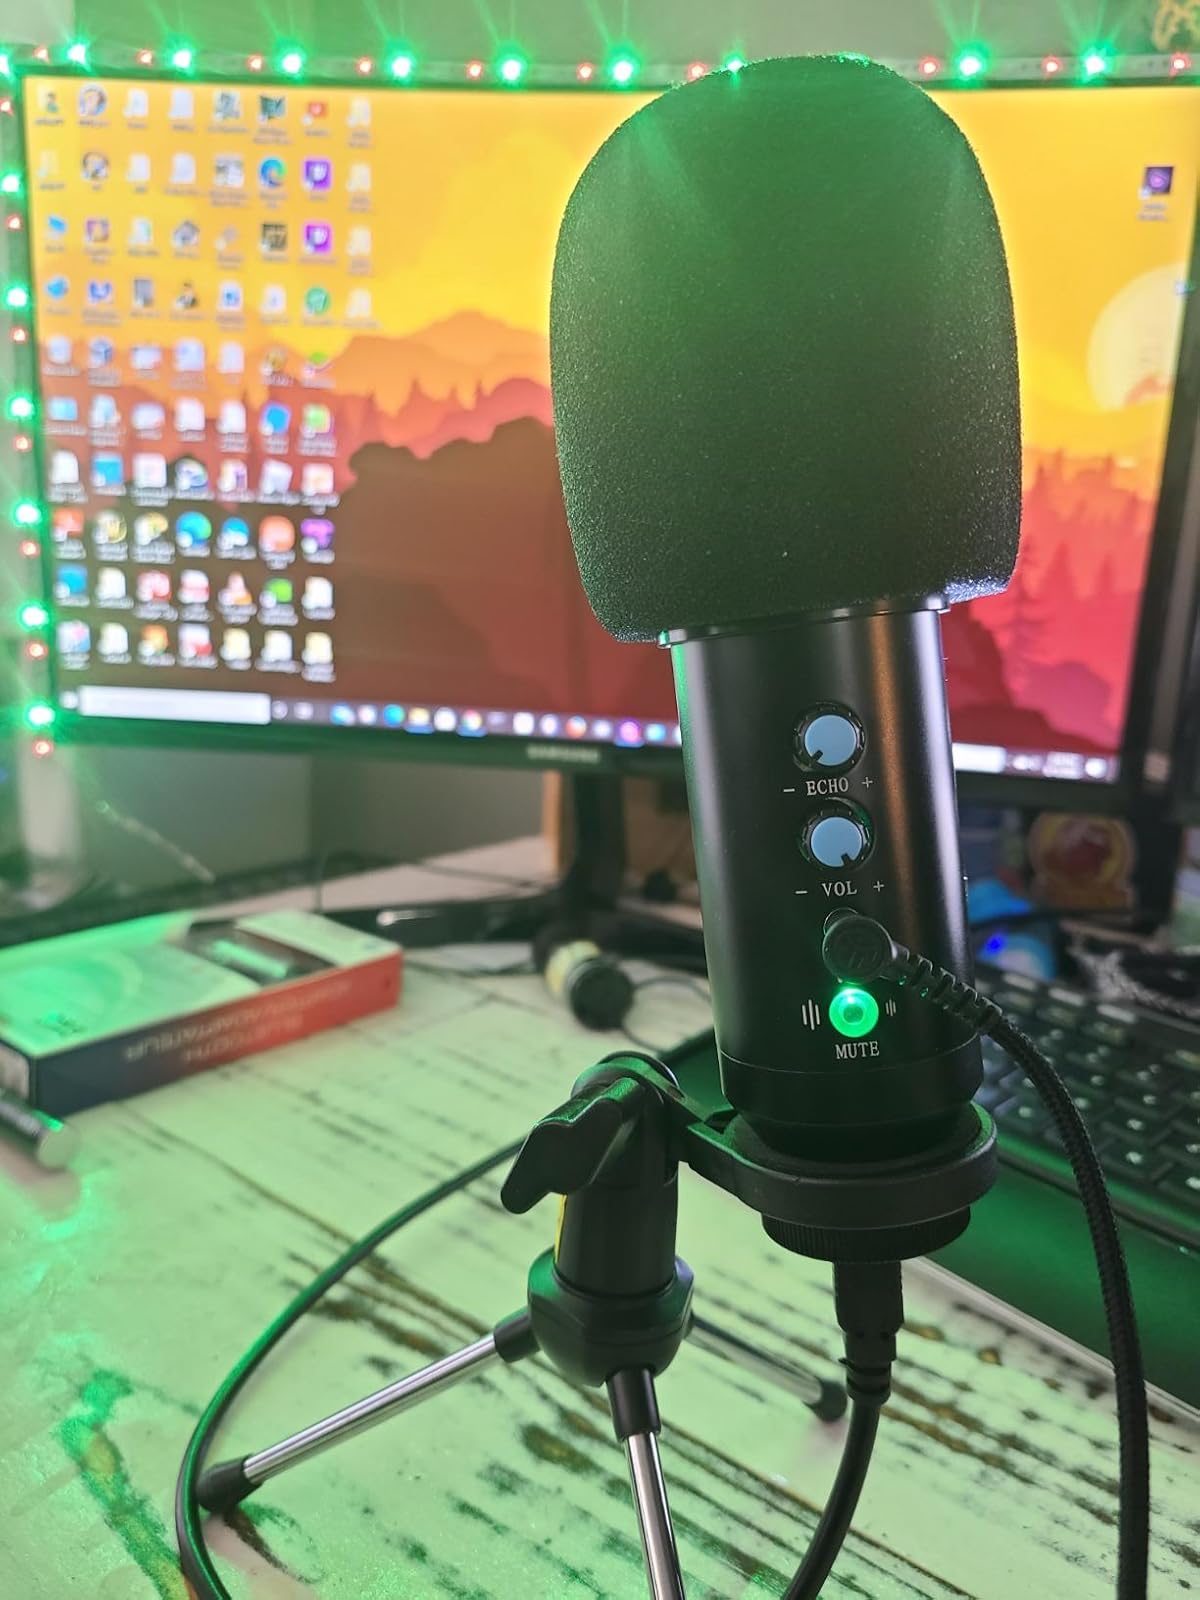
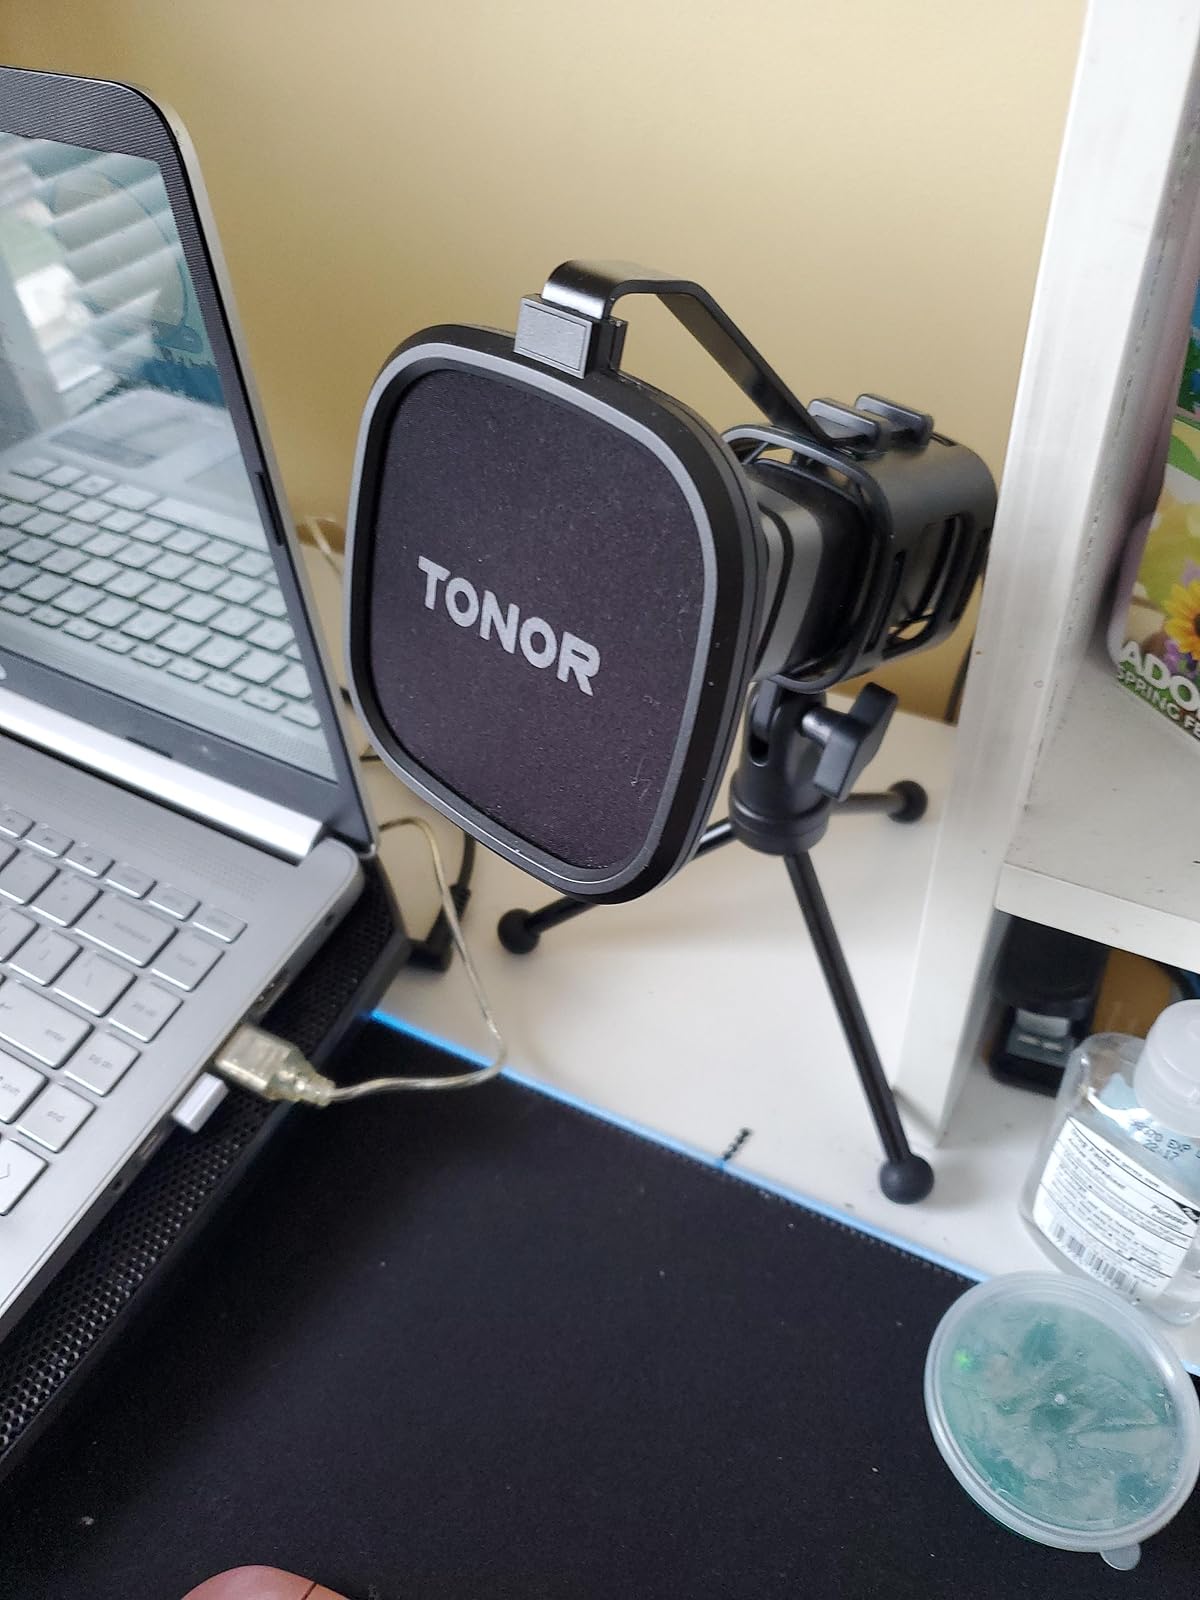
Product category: microphone
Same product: no